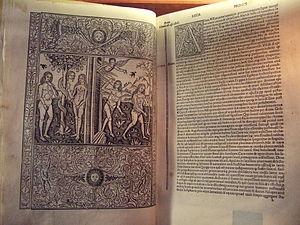
Lucio Marineo, en latin Lucius Marineus Siculus, est un humaniste italien de la Renaissance, né à Vizzini en Sicile vers 1445, mort en Espagne peu après 1533. L'essentiel de sa carrière se déroula en Espagne.